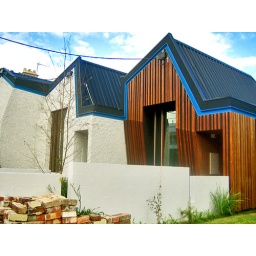
house of awesomeness in clifton hill